Chase Stevens

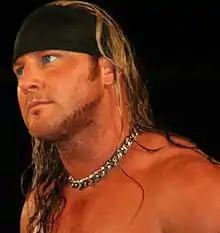
Stevens in 2016

Chase Bradley Stevens (born January 17, 1979) is an American professional wrestler, best known under the ring name of "The Natural" Chase Stevens. He is known primarily for his work in Total Nonstop Action Wrestling (TNA), where he was a member of The Naturals alongside his tag team partner Andy Douglas.